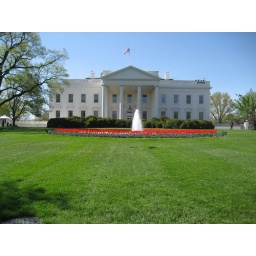
Walking around the area around the White House. Lafayette Park. Shot of white house from the gates.